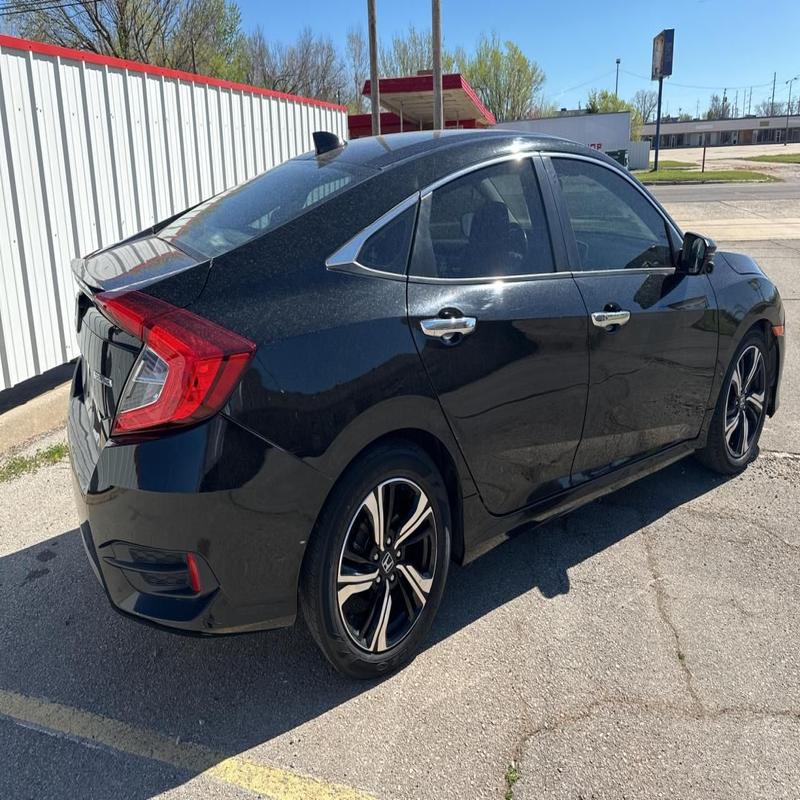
Aucun dommage détecté.
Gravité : aucun